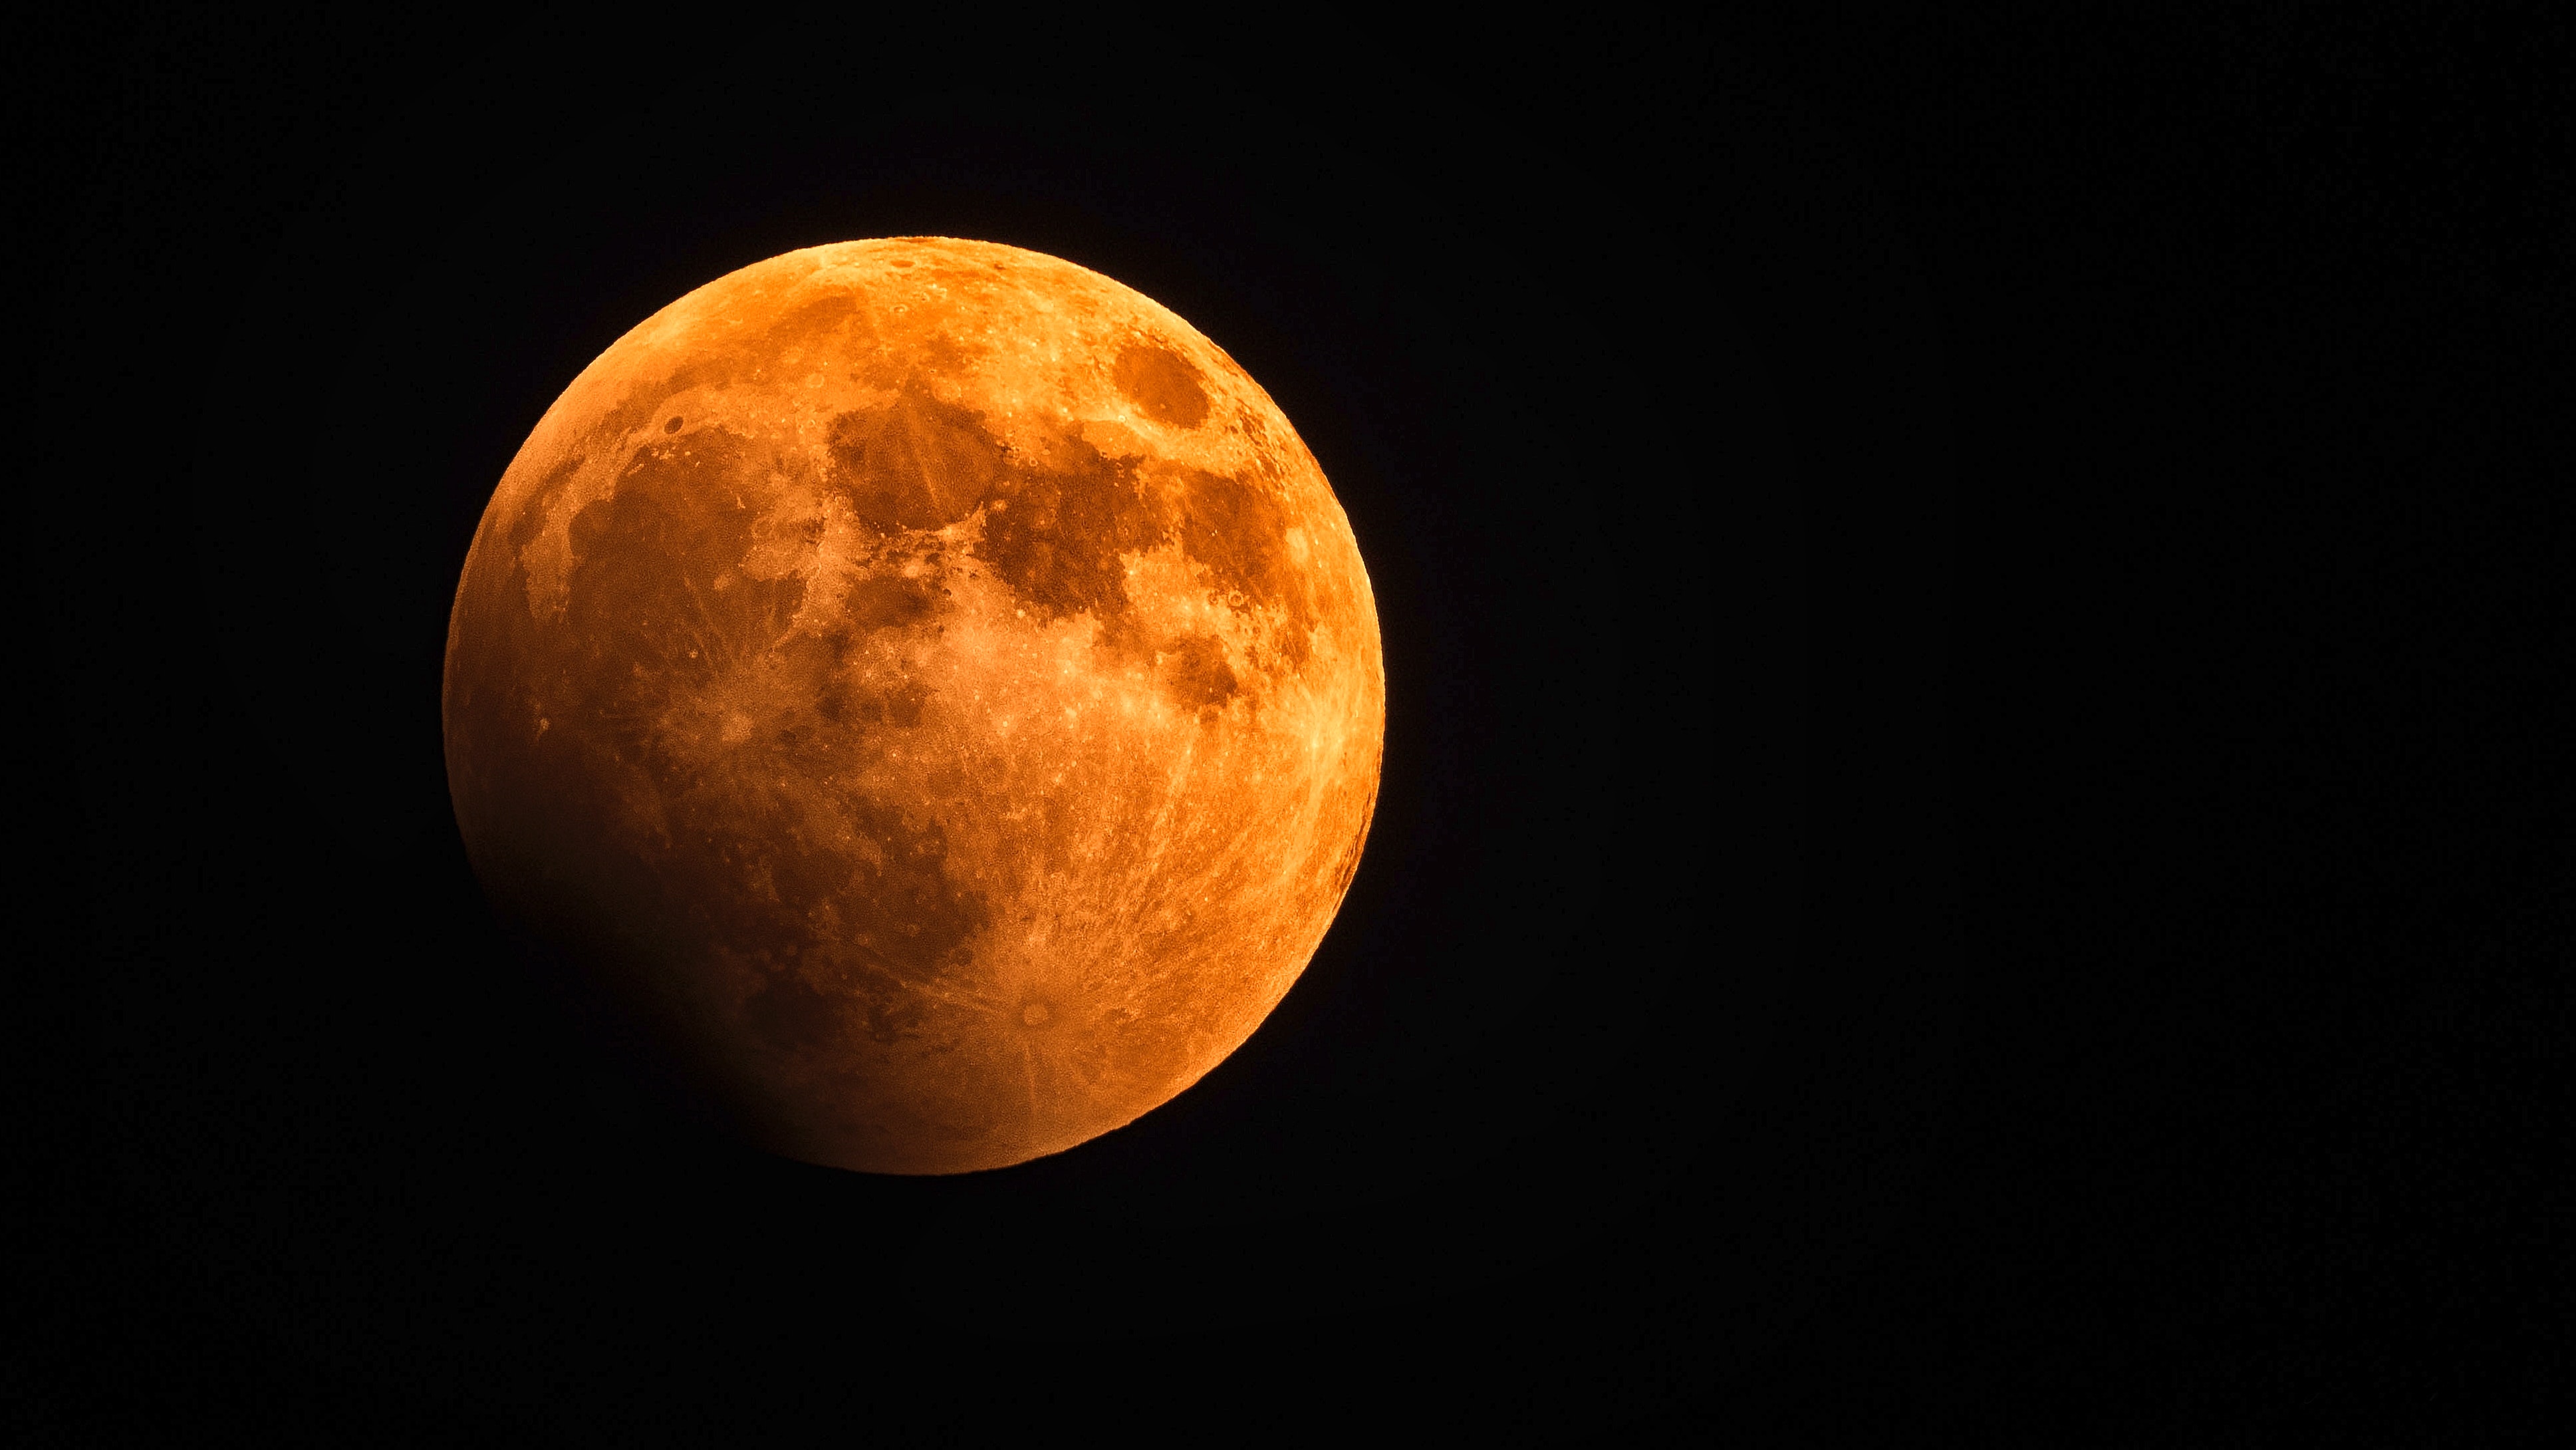
moon, atmosphere, nature, celestial event, astronomical object, full moon, orange, atmospheric phenomenon, light, sky, beauty, lunar eclipse, midnight, darkness, night, space, astronomy, close up, event, stock photography, universe, moonlight, sphere, still life photography, planet, macro photography, world, outer space